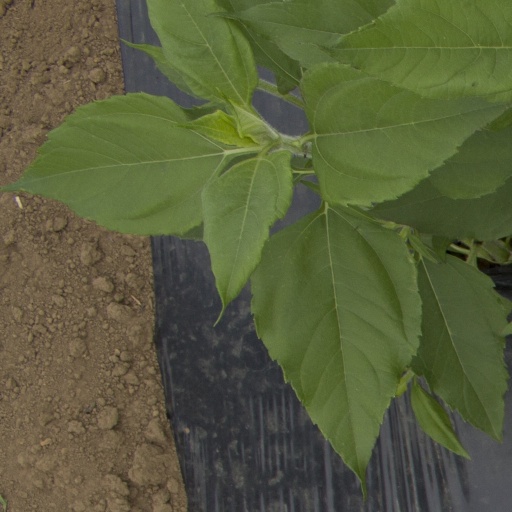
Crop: Jerusalem artichoke